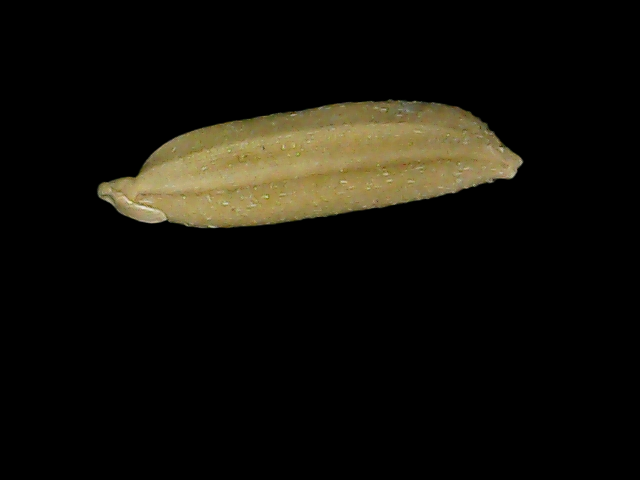
Rice variety: Bd85